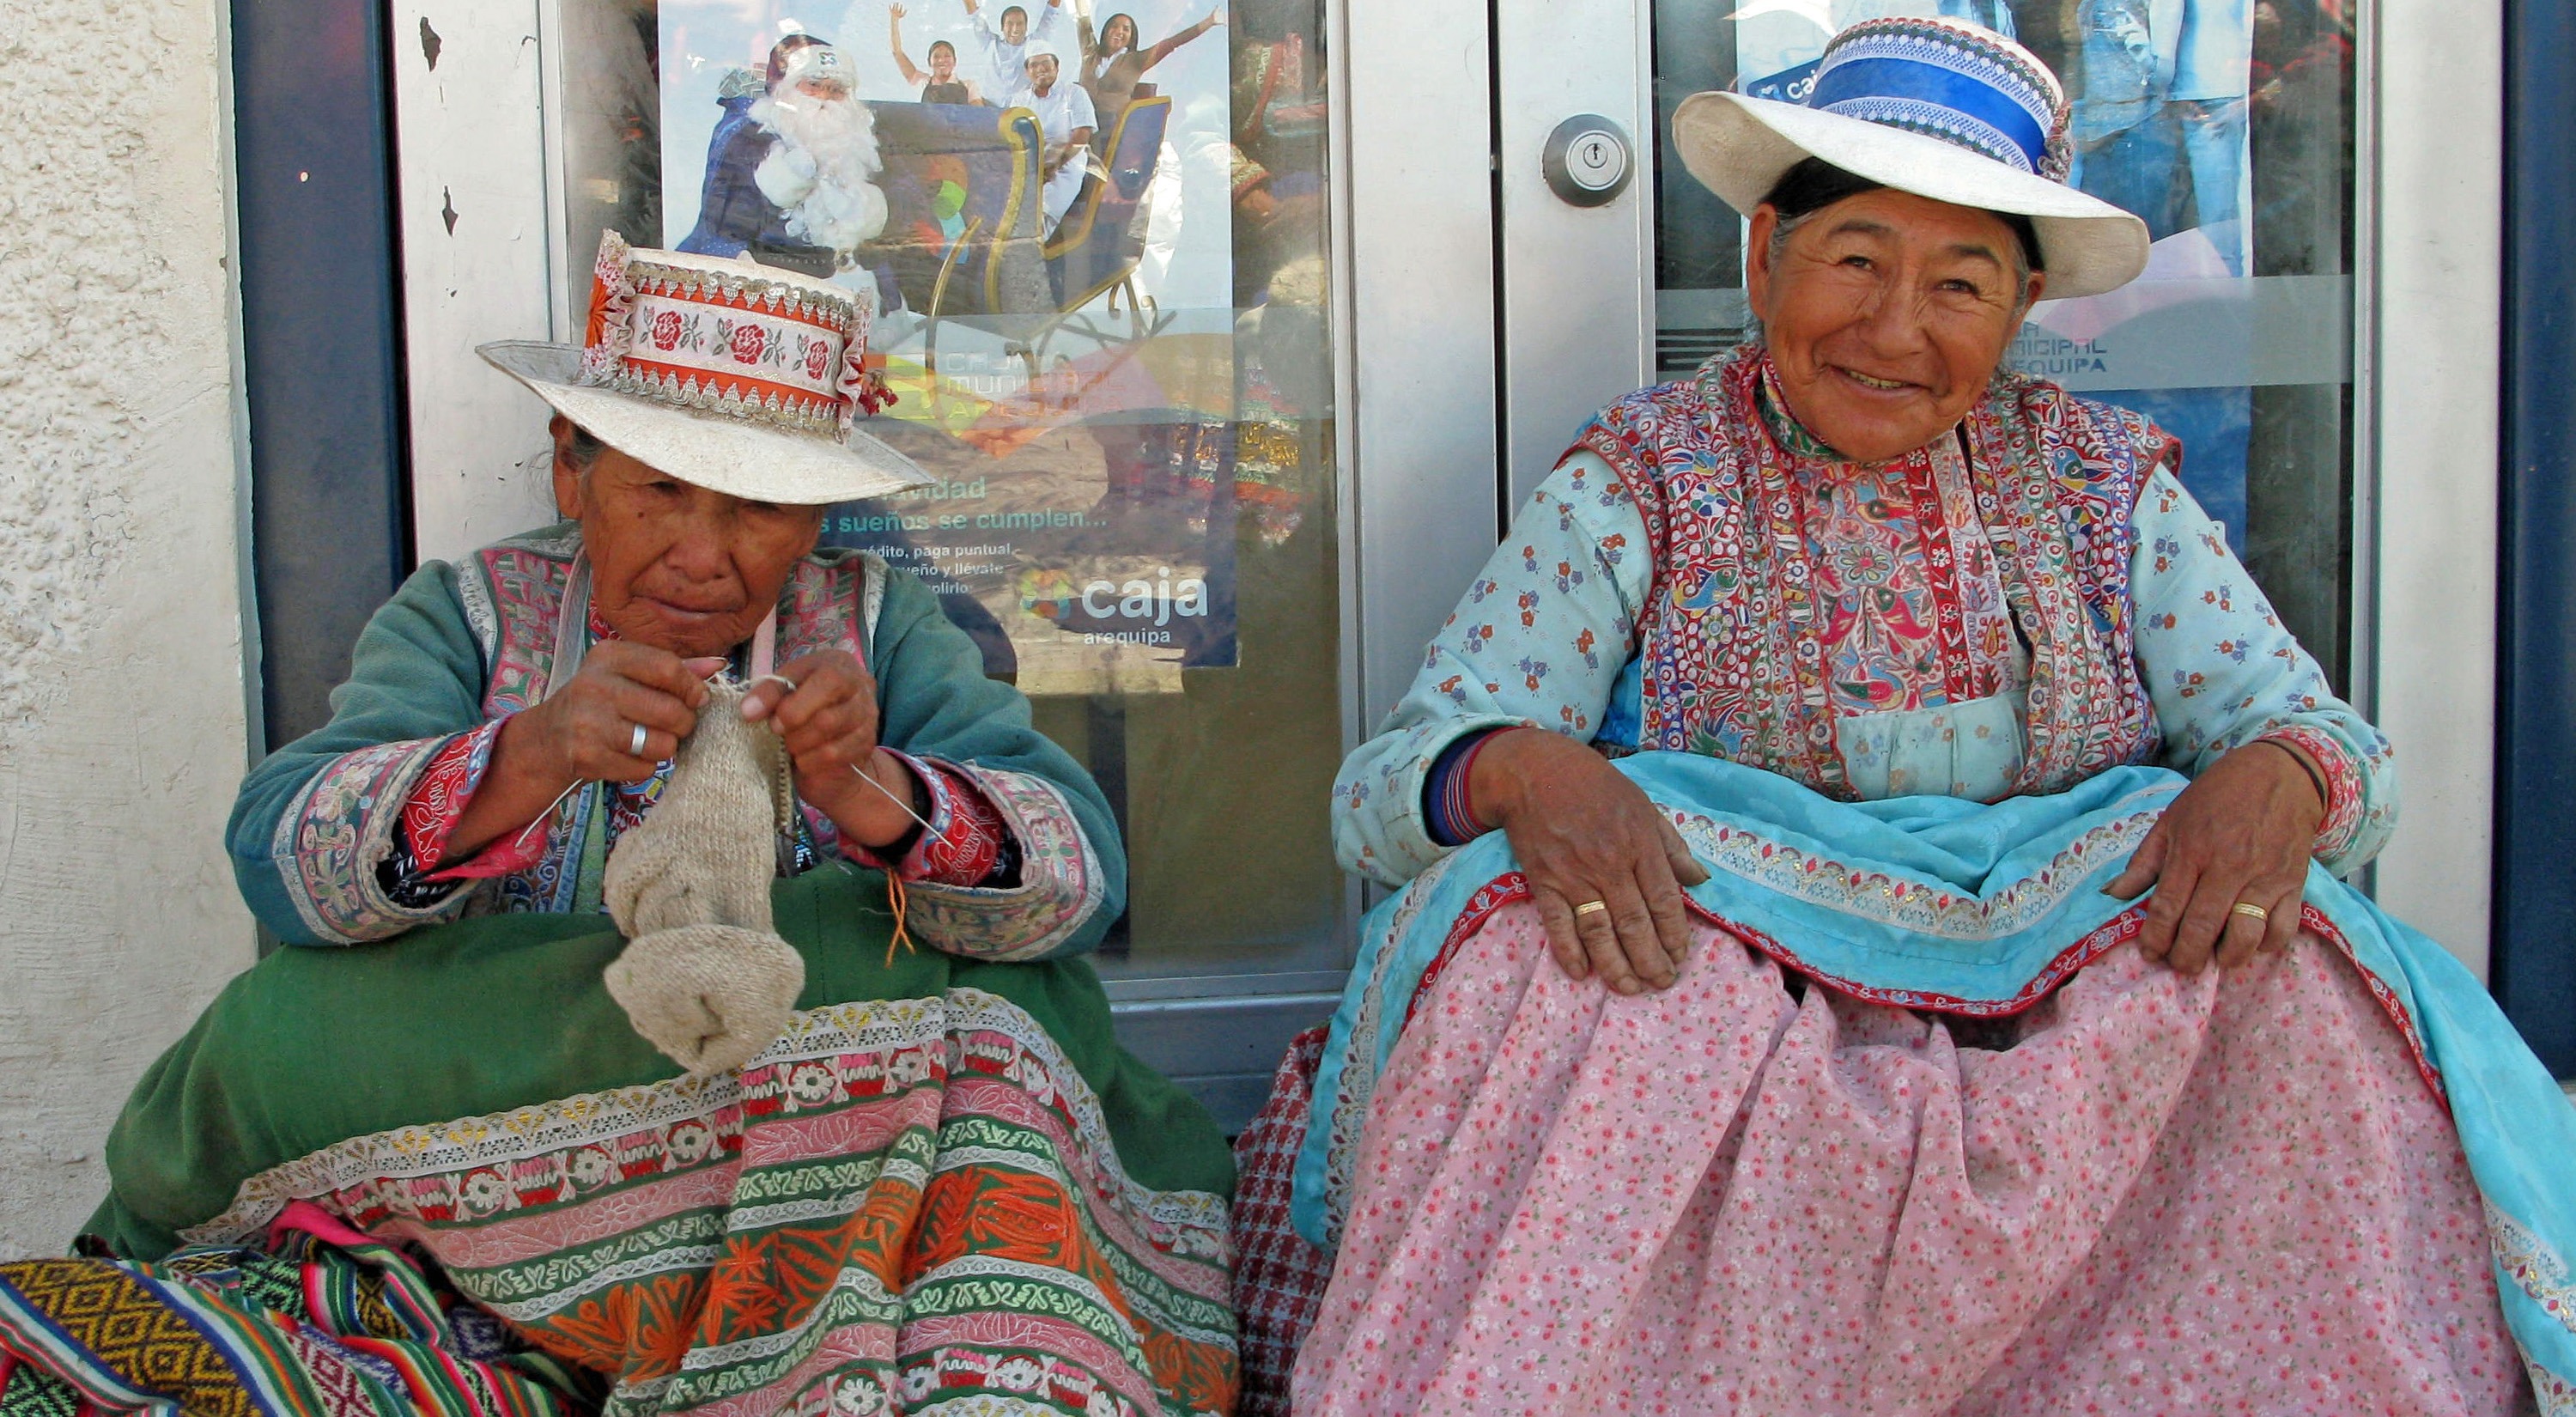
person, people, vendor, knit, peru, laugh, women, tradition, costume, hats, old women, peruvian inside, chivay